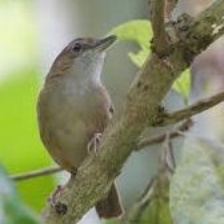
Species: ABBOTTS BABBLER
Scientific name: MALACOCINCLA ABBOTTI